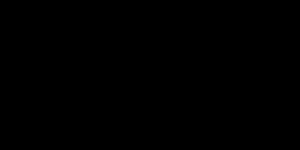
GM ou Gusenichnaya Machina est le nom d'une série de châssis pour véhicules à chenilles, principalement fabriqués par la firme Metrovagonmash, anciennement nommée Mytyschinskiy Mashinostroitelniy Zavod, intégrée à la société Transmashholding depuis 2002.